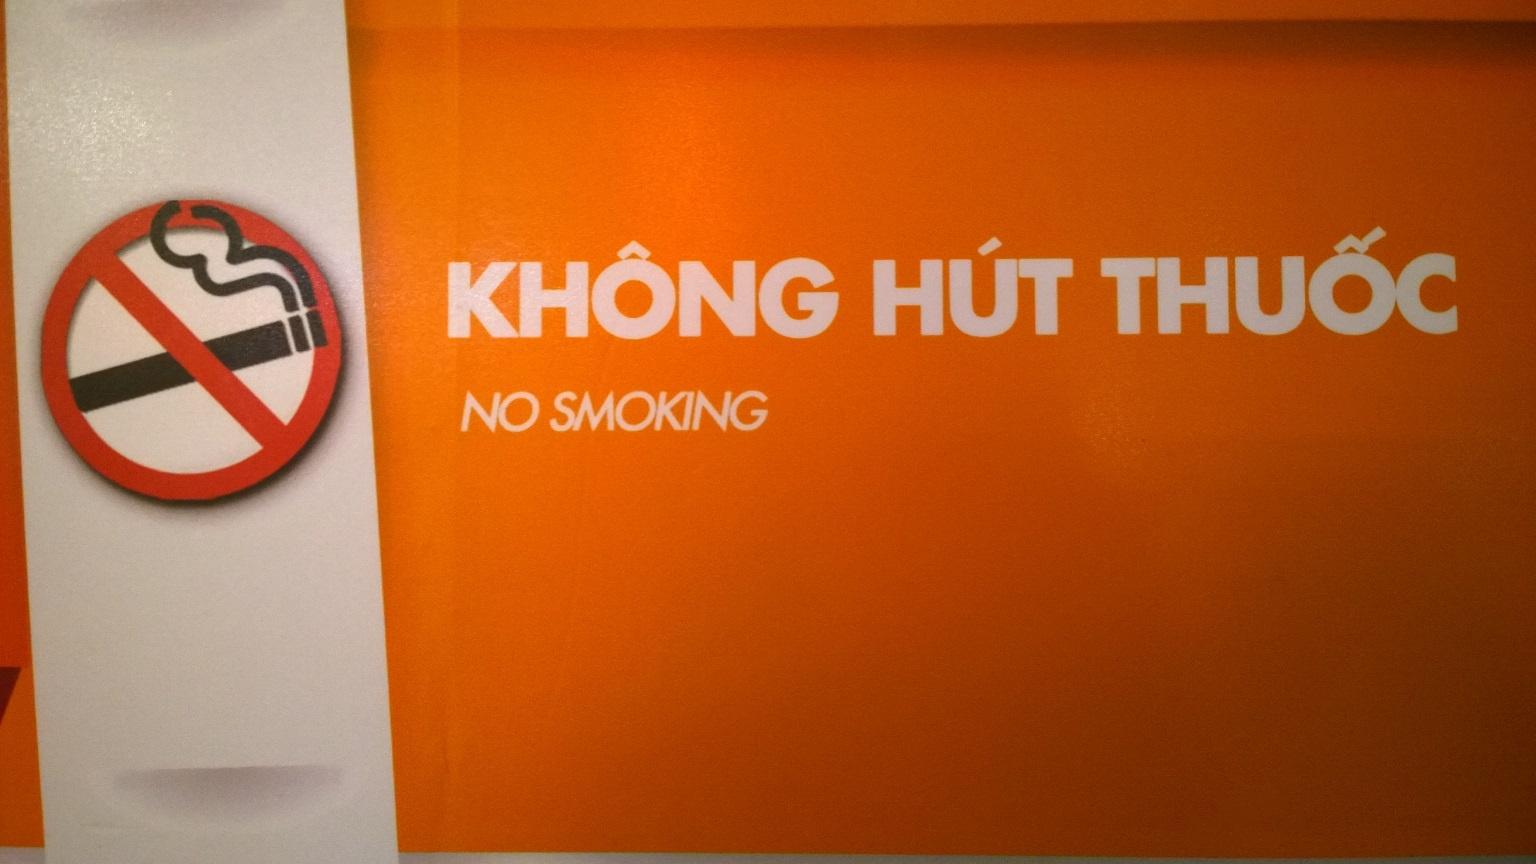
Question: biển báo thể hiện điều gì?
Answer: biển báo thể hiện nơi không được hút thuốc